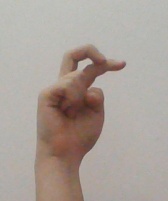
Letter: zay